Ancient Egyptian afterlife beliefs

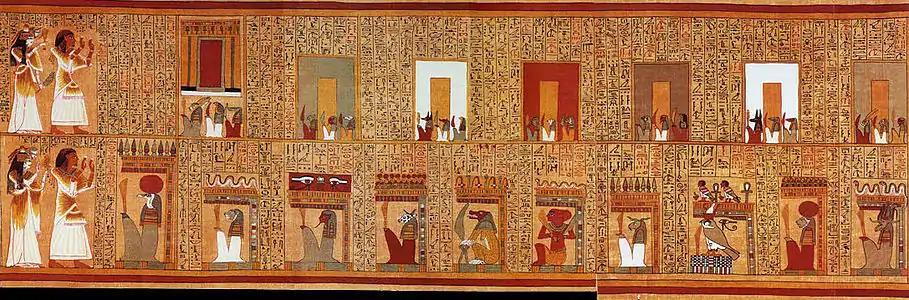
Ani and his wife face the 'seven gates of the House of Osiris'. Below, they encounter ten of the 21 'mysterious portals of the House of Osiris in the Field of Reeds'. All are guarded by gate deities.

The path to the afterlife for the deceased was a difficult one. There were various gates, doors and pylons located in Duat, which the deceased would be required to pass. These gates had deities in charge of guarding them, sometimes there are more than 1,000 guardian deities listed, according to Ancient funerary texts. Every gate was guarded by a minor deity, commonly depicted as being zoo-anthropomorphic adorned with enormous threatening knives, who allowed access only to the souls capable of pronouncing the secret name of the deity themself, as a sort of "password". Therefore, the deceased would be buried with writings containing the names of these deities. A lot of these deities were given names that inspired terror and, above all, evoked their fearful powers. The names of these deities from time to time are disturbing, for instance, "He who dances in blood" and "Mistress Of Anger", or as harmless as "Mistress Of The Altar".